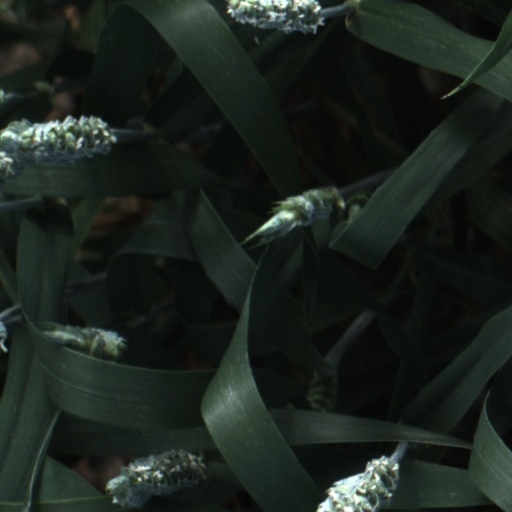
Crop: wheat